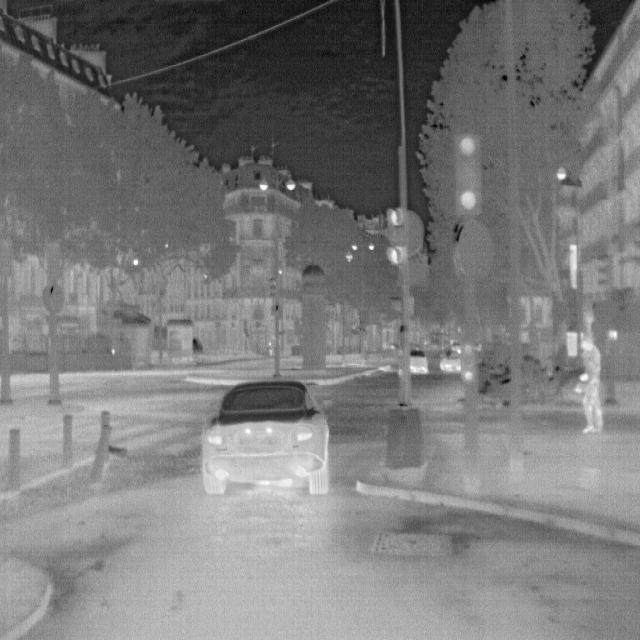
Detected objects:
label: person